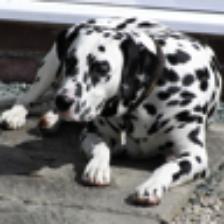
Label: NonHuman